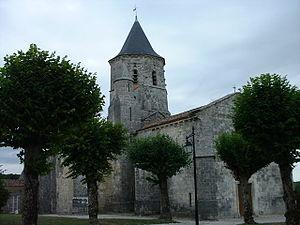
Eglise Saint-Martin d'Arces
Les églises de la Charente-Maritime présentent une grande diversité, d'une commune à une autre, et se distinguent par des styles et des périodes de construction différentes. De nombreux édifices témoignent cependant de l'épanouissement, aux XIᵉ et XIIᵉ siècles d'une forme d'art roman spécifique, appelée art roman saintongeais, caractérisée par une simplicité des formes et un décor sculpté, souvent très riche.
Arces, communément désignée sous le nom d’Arces-sur-Gironde, est une commune du Sud-Ouest de la France, située dans le département de la Charente-Maritime. Ses habitants sont appelés les Arcillons et les Arcillonnes.